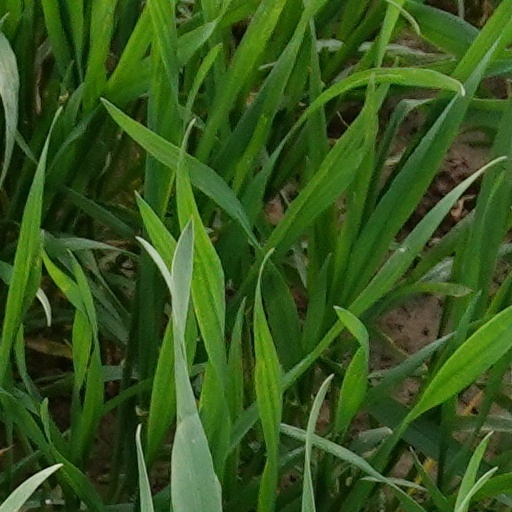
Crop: wheat